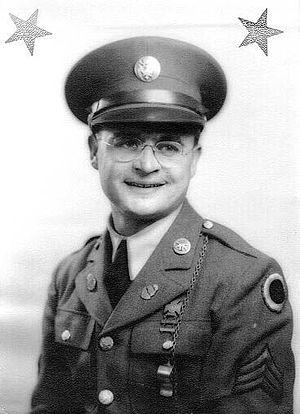
Rodger Wilton Young, né le 28 avril 1918 à Tiffin dans le comté de Seneca et mort le 31 juillet 1943 sur l'île de la Nouvelle-Géorgie, est un militaire américain de la Seconde Guerre mondiale.